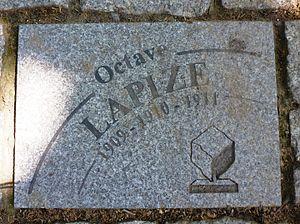
Louis Octave Lapize, dit Octave Lapize, né le 24 octobre 1887 dans le 14ᵉ arrondissement de Paris et mort le 14 juillet 1917 à Toul, est un cycliste français. Professionnel de 1909 à 1914, il est considéré comme l'un des plus grands coureurs de sa génération et possède un riche palmarès. Vainqueur du Tour de France 1910, qui traverse pour la première fois les Pyrénées, il compte également six victoires d'étape dans l'épreuve. Il remporte trois victoires consécutives sur Paris-Roubaix, devenant le premier coureur à réussir cette performance, ainsi que trois titres de champion de France, trois succès sur Paris-Bruxelles et une victoire sur Paris-Tours.